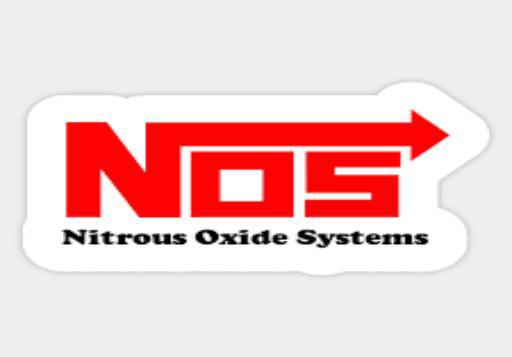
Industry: Others